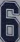
Number: 6